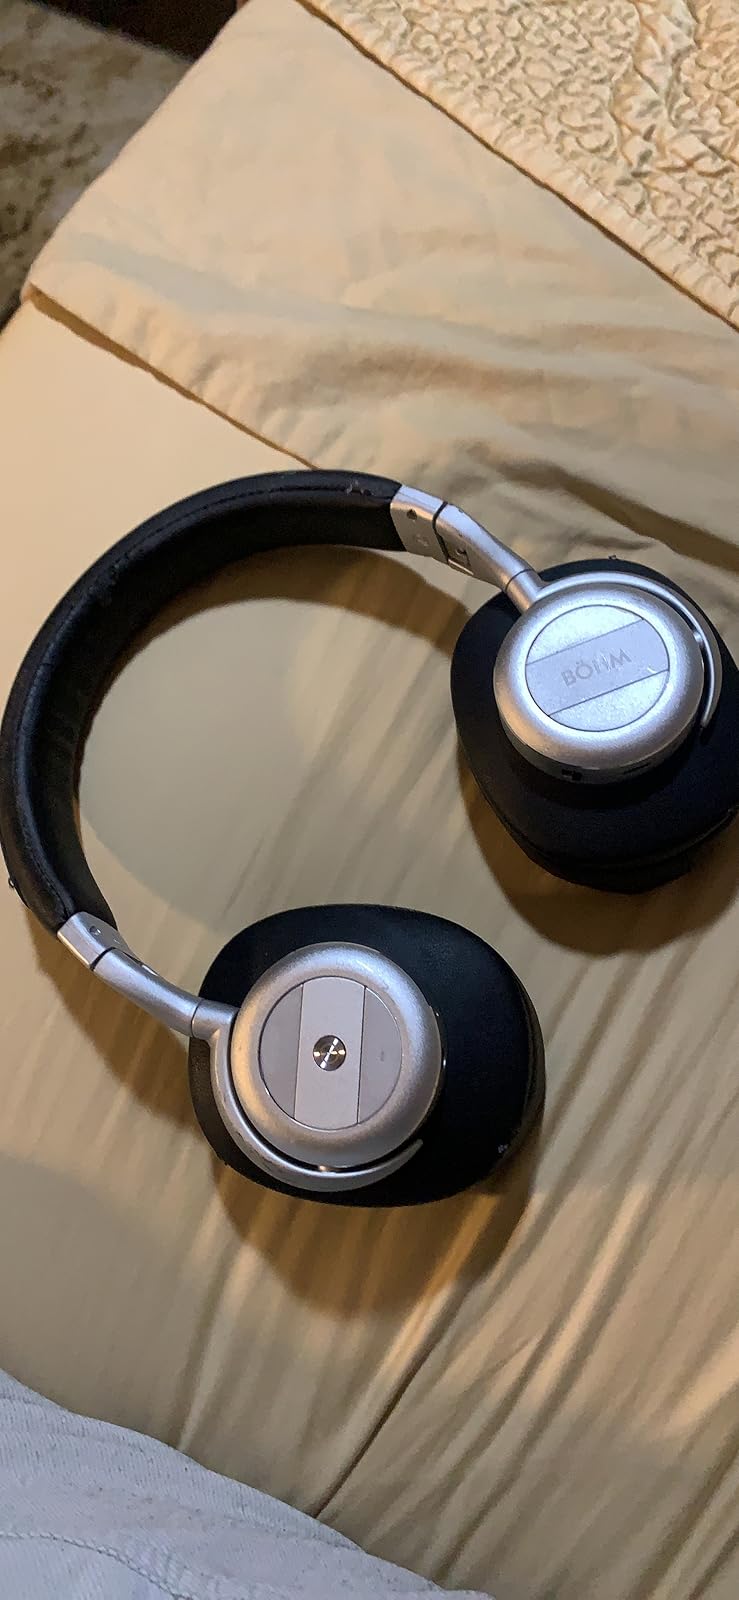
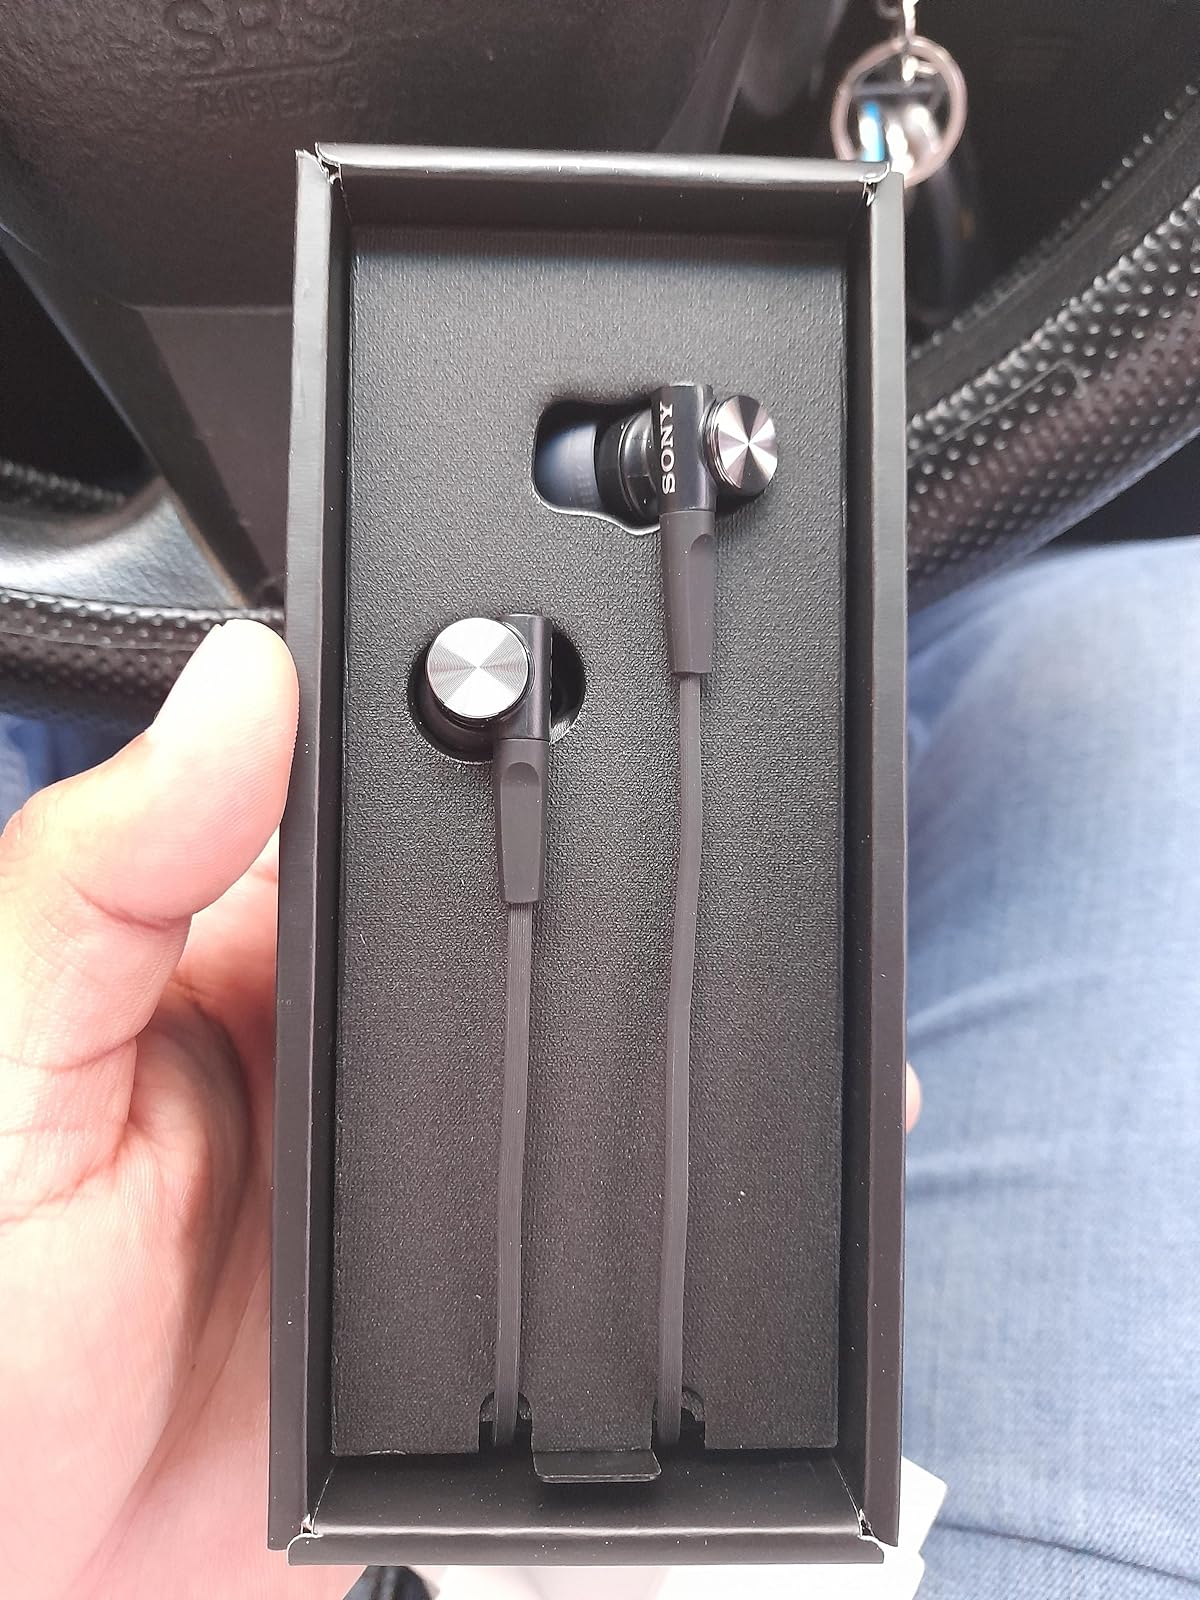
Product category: headphones
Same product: no